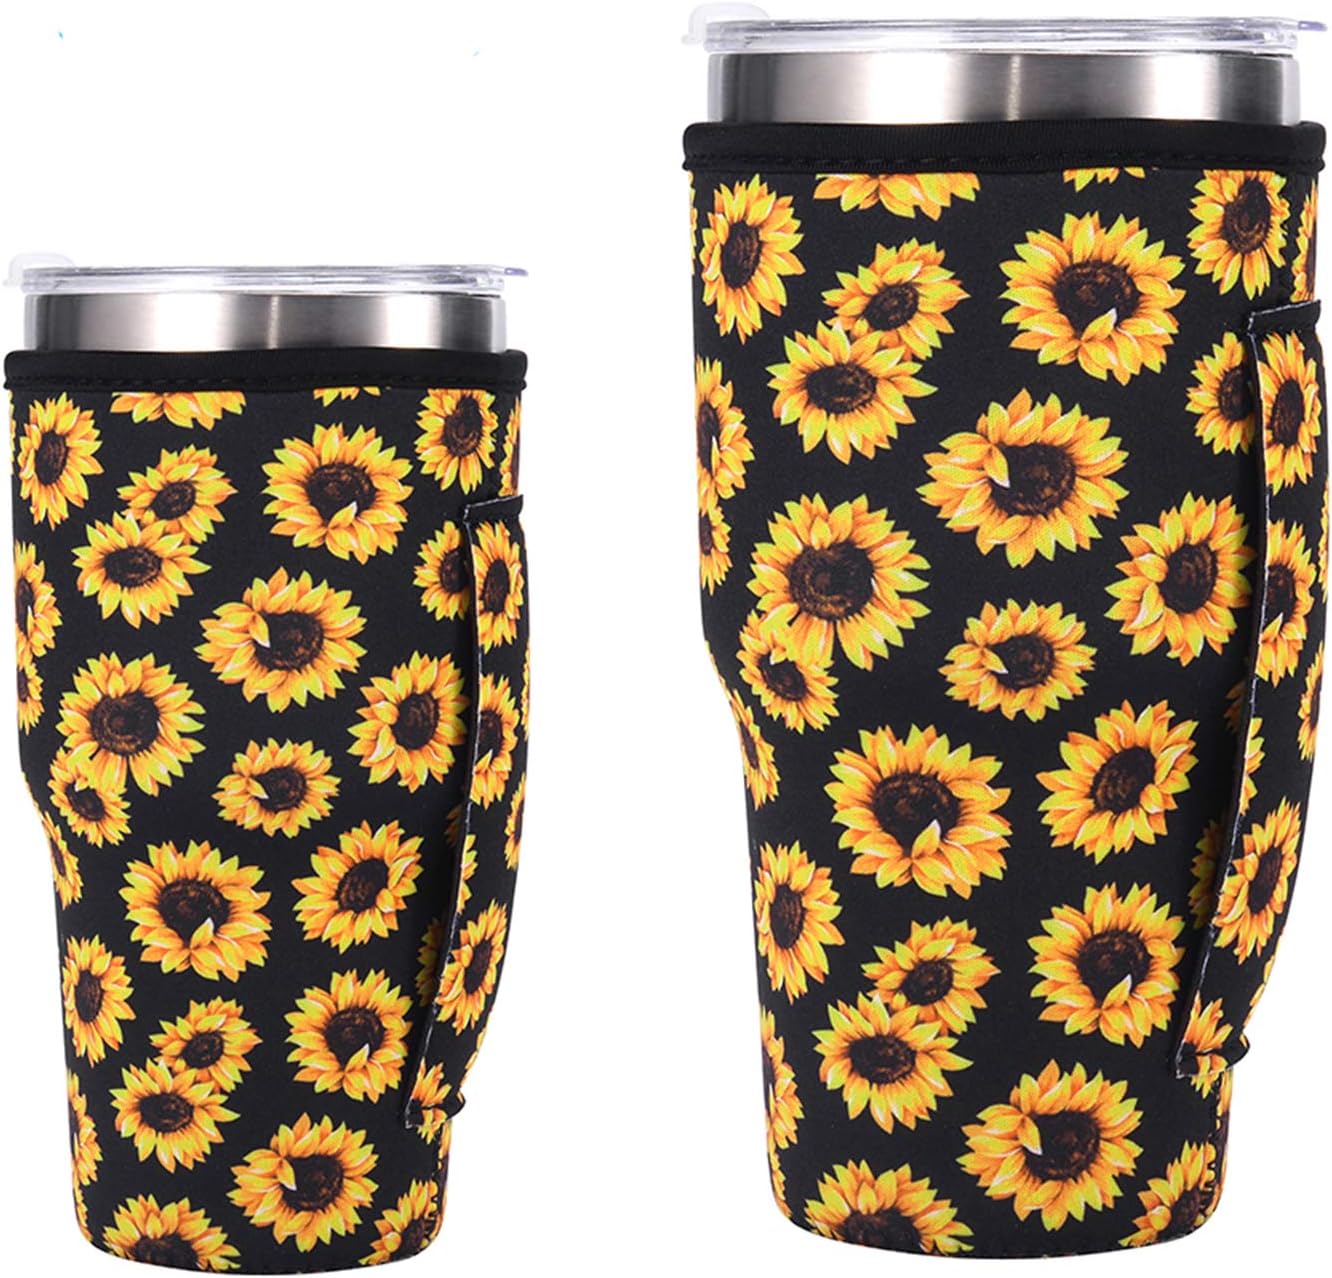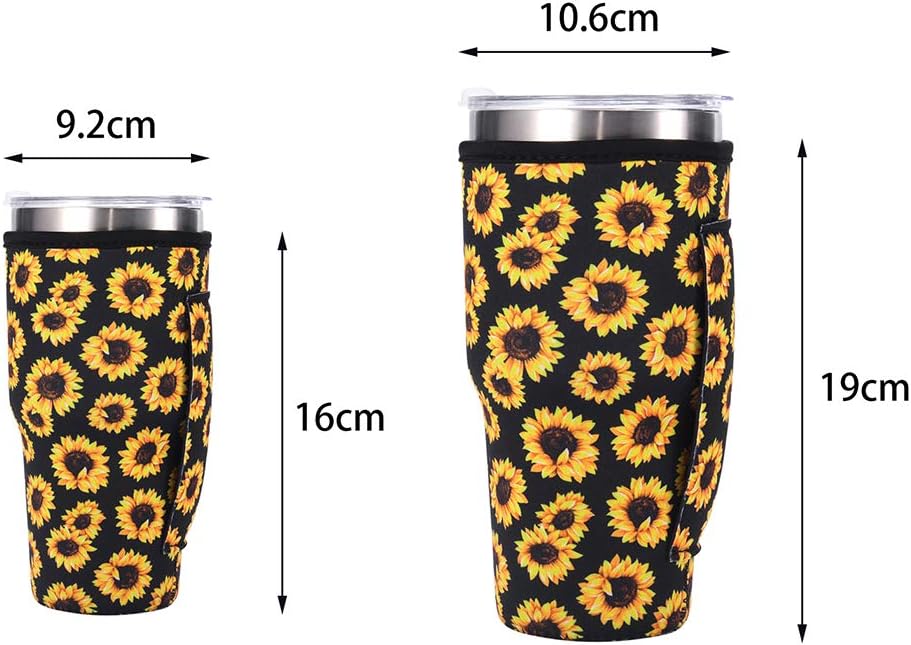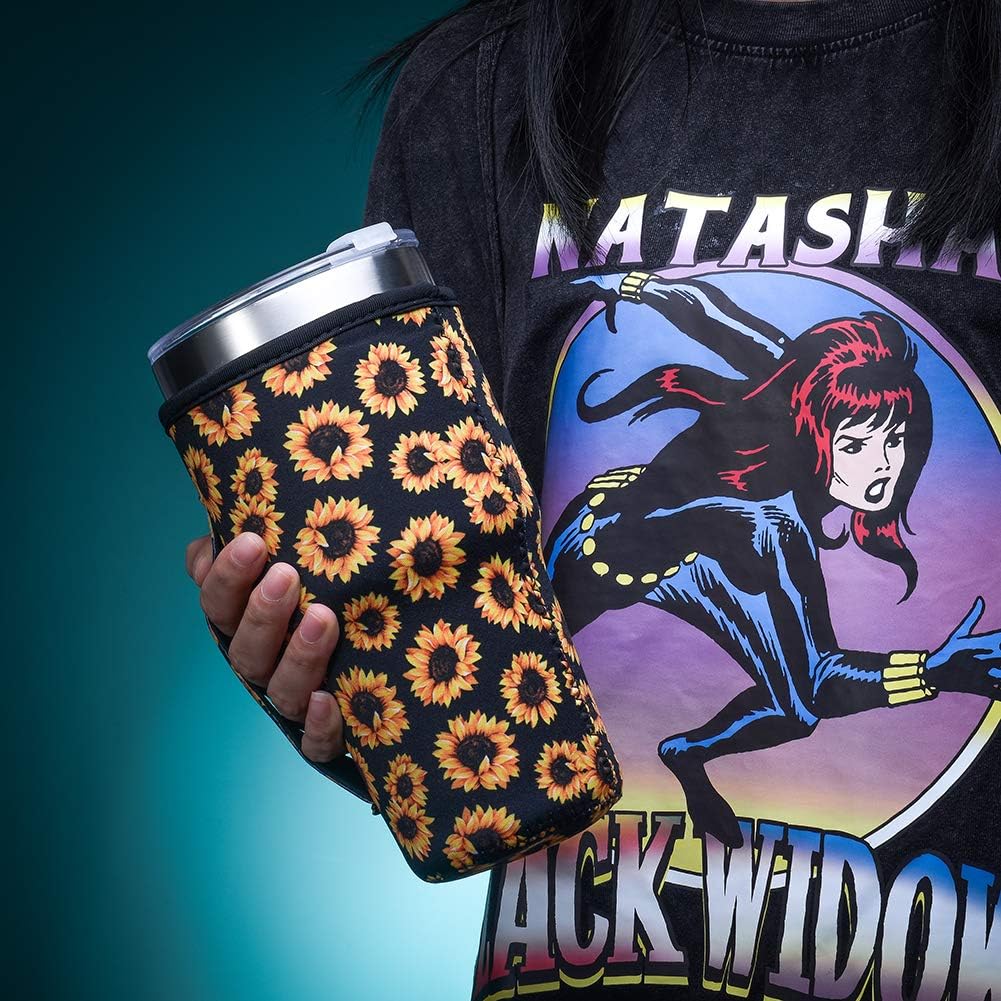
2PCS Reusable Iced Coffee Cup Sleeve, Neoprene Insulated Sleeves Cup Cover Holder Ideal for 20oz/30oz Tumbler Cup,Trenta Starbucks, Sunflower
Category: Amazon Home
Reusable Iced Coffee Sleeve Hot Coffee Sleeve Neoprene Cup Holder Drinks Sleeve Perfect for Your Coffee Drinks Lightweight, Dust-proof, Insulation, Anti-dirt, Easy to clean, Portable, Foldable Convenient handle:easy to use and carry, help those who have small hands Suitable:Perfectly fit for 30oz tumbler cups and mugs ,Trenta Starbucks , Large Dunkin Donuts ,also Can fit other popular brands, water bottles, and tumblers. Good sewing and insulation: Good quality stitching connect the strap strongly to the holder; The printed neoprene glass bottle sleeve can protect the glass body from damage and against hot. Wide application: Portable neoprene Cup sleeve is suitable for indoor and outdoors use. Material: Neoprene Styles: Rainbow , Leopard , Sunflower , Cactus , Mermaid, Rainbow-Leopard Theme:Neoprene Iced Coffee Cup Sleeve, Tumbler Carrier Holder , perfect for Starbucks Coffee, McDonalds, Dunkin Donuts, More Size: fit for 30 oz Coffee Cup ,Tumbler Cup. Package Included:2 x Cup sleeves (Cup not included)
Features: Neoprene Insulated Iced Coffee Cup Sleeve: Made of Durable and Premium Extra Thick (3mm) Neoprene, Lightweight, Dust-proof, Insulation, Anti-dirt, Easy to clean, Portable, Foldable; | Suitable: Perfectly fit for 30oz tumbler cups and mugs ,Trenta Starbucks, Large Dunkin Donuts ,also Can fit other popular brands, water bottles, and tumblers; | Good sewing and insulation: Good quality stitching connect the strap strongly to the holder; The printed neoprene Cup sleeve can keeps your iced drink cold longer, Take it with you on your way to the office/school. Keep your hands warm (no more freezing hands in the winter!) and dry; | Excellent for daily and outdoor use:Portable neoprene Cup sleeve, light weight and easy to carry.ideal for home ,office,or walking, biking, hiking, picnic, camping, boating etc; | Package Included: 1 x 20oz Cup sleeves, 1 x 30oz Cup sleeves(Cup not included). Fashion sunflower Neoprene sleeve with carrying handle and detachable plastic button, Keep your drink cold and your hand warm;